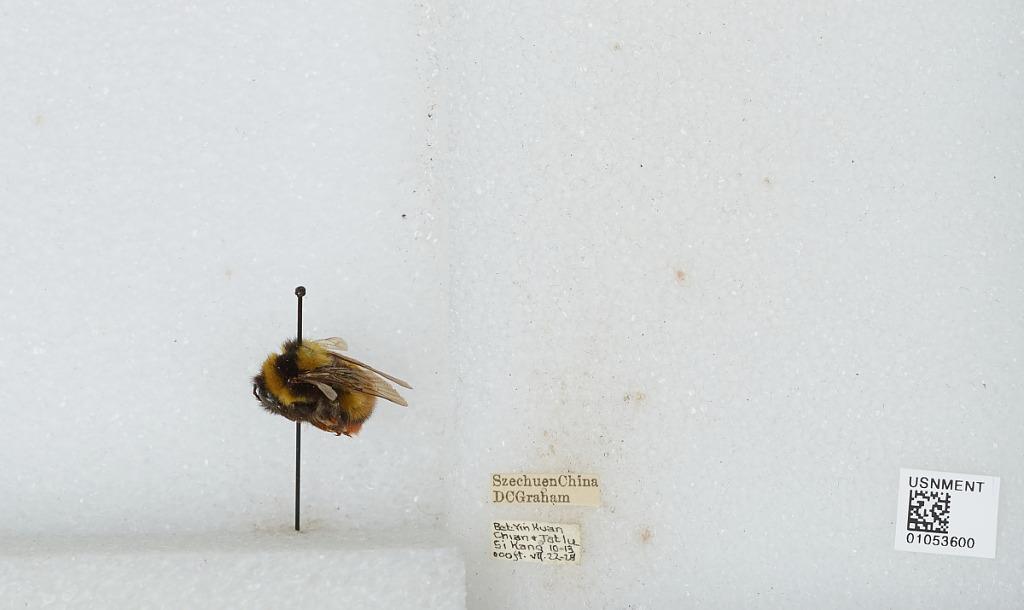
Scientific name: Bombus sp.
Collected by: D. Graham
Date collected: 1928-7-22
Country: China
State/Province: Sichuan
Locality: Between Yin Kuan Chian & Tat Lu Si Kang